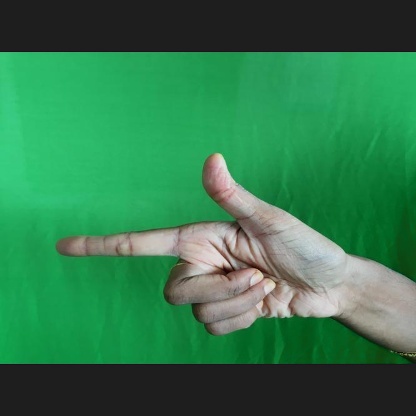
Mudra: Chandrakala